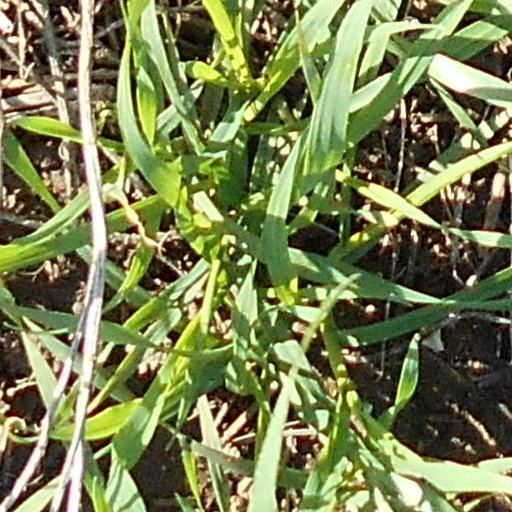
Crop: wheat